WEGO (Niagara Falls)

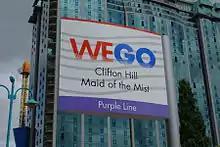
A WEGO Purple Line bus stop sign on Clifton Hill

WEGO routes are operated by the Niagara Parks Commission, who leases the buses from Niagara Transit. Niagara Transit (formerly Niagara Falls Transit) used to operate certain lines using WEGO buses, until an agreement was ended in August 2024.